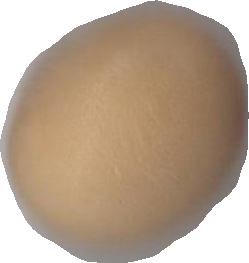
Variety: Grobogan